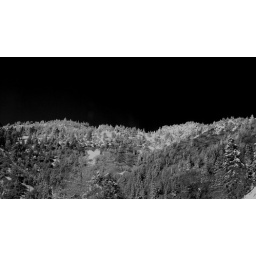
This is a pseudo infrared photo of trees above highway 18 on the way down from Big Bear lake.